List of urban rail systems in Thailand

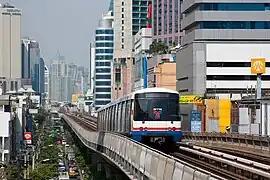
The BTS Skytrain

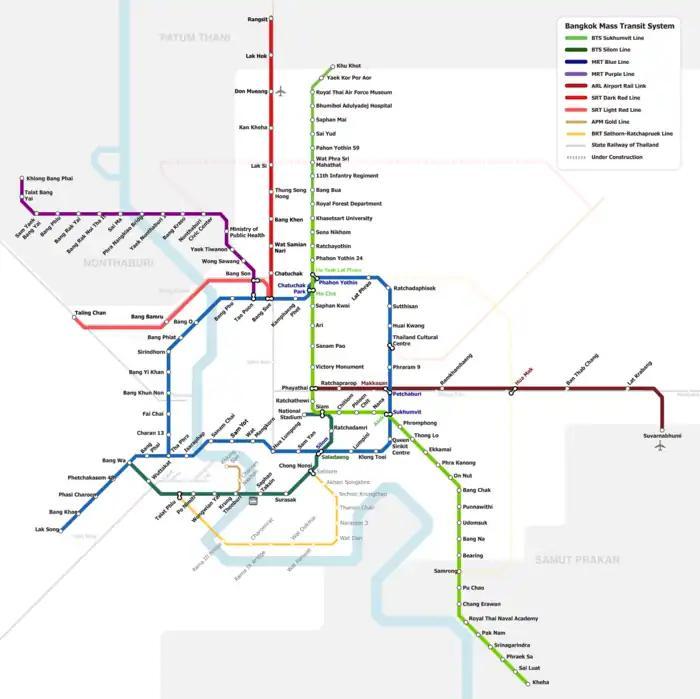
Map of Bangkok urban transit systems

Bangkok Metropolitan Region is served by 10 rapid transit rail lines as of 2025. The BTS Skytrain consists of three lines, the Sukhumvit Line, Silom Line and Gold Line. The Metropolitan Rapid Transit (MRT) also consists of four lines, the Blue Line, Purple Line, Pink Line and Yellow Line. The Light Red Line and Dark Red Line provide commuter rail. Finally, the elevated Airport Rail Link (ARL) links to Suvarnabhumi Airport. Although proposals for the development of rapid transit in Bangkok had been made since 1975, leading to plans for the failed Lavalin Skytrain, it was only in 1999 that the BTS finally began operation.